Thomas Phillipps

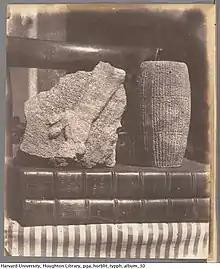
Still life with ancient Babylonian artefacts on books, salted paper print, 1853, by Amelia Elizabeth Guppy

In 1850, at a meeting of the Cambrian Archaeological society (Cymdeithas Hynafiaethau Cymru), Phillips announced that he was seeking to locate his large collection at a location in Wales. He employed a distant relative by marriage, Amelia Elizabeth Guppy, to photograph some of his collection in 1853 including artefacts from Babylon and Utrecht.